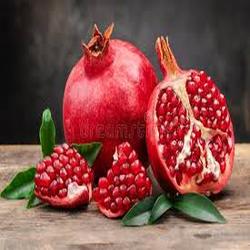
Label: Pomegranate